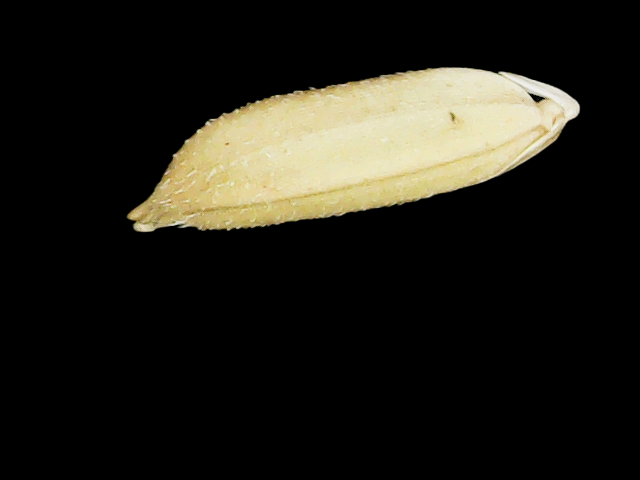
Rice variety: Binadhan11